Luther Kelly

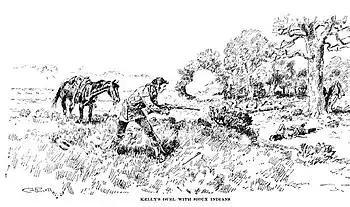
Kelly's duel with two Sioux warriors, as depicted by Charles Russell

After leaving the army, Kelly embarked on what "The New York Times" later called "the most adventurous period of his life", establishing himself as "one of the greatest hunters, trappers, and Indian scouts" of the American West. He first traveled to Fort Garry, now Winnipeg in Canada, where he joined a group of miners, traveling with them to the Red River, where he spent the winter. He left the miners to cross the Assiniboine River, falling in with a group headed toward the Mouse River. After meeting Sitting Bull with this group, Kelly headed alone toward the Missouri River, eventually reaching Fort Buford in the winter.